List of British postage stamps

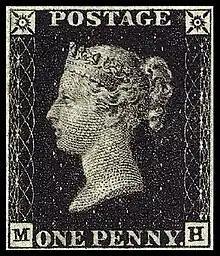

Note: Issues between 1962 and 1966 inclusive are available in two varieties – with, and without, phosphor bands (which fluoresce in ultra-violet light). These were introduced to help sorting machines distinguish between first and second class letters automatically and the early examples with phosphor bands (up to the 1965 Salvation Army issue) are worth several times those without.